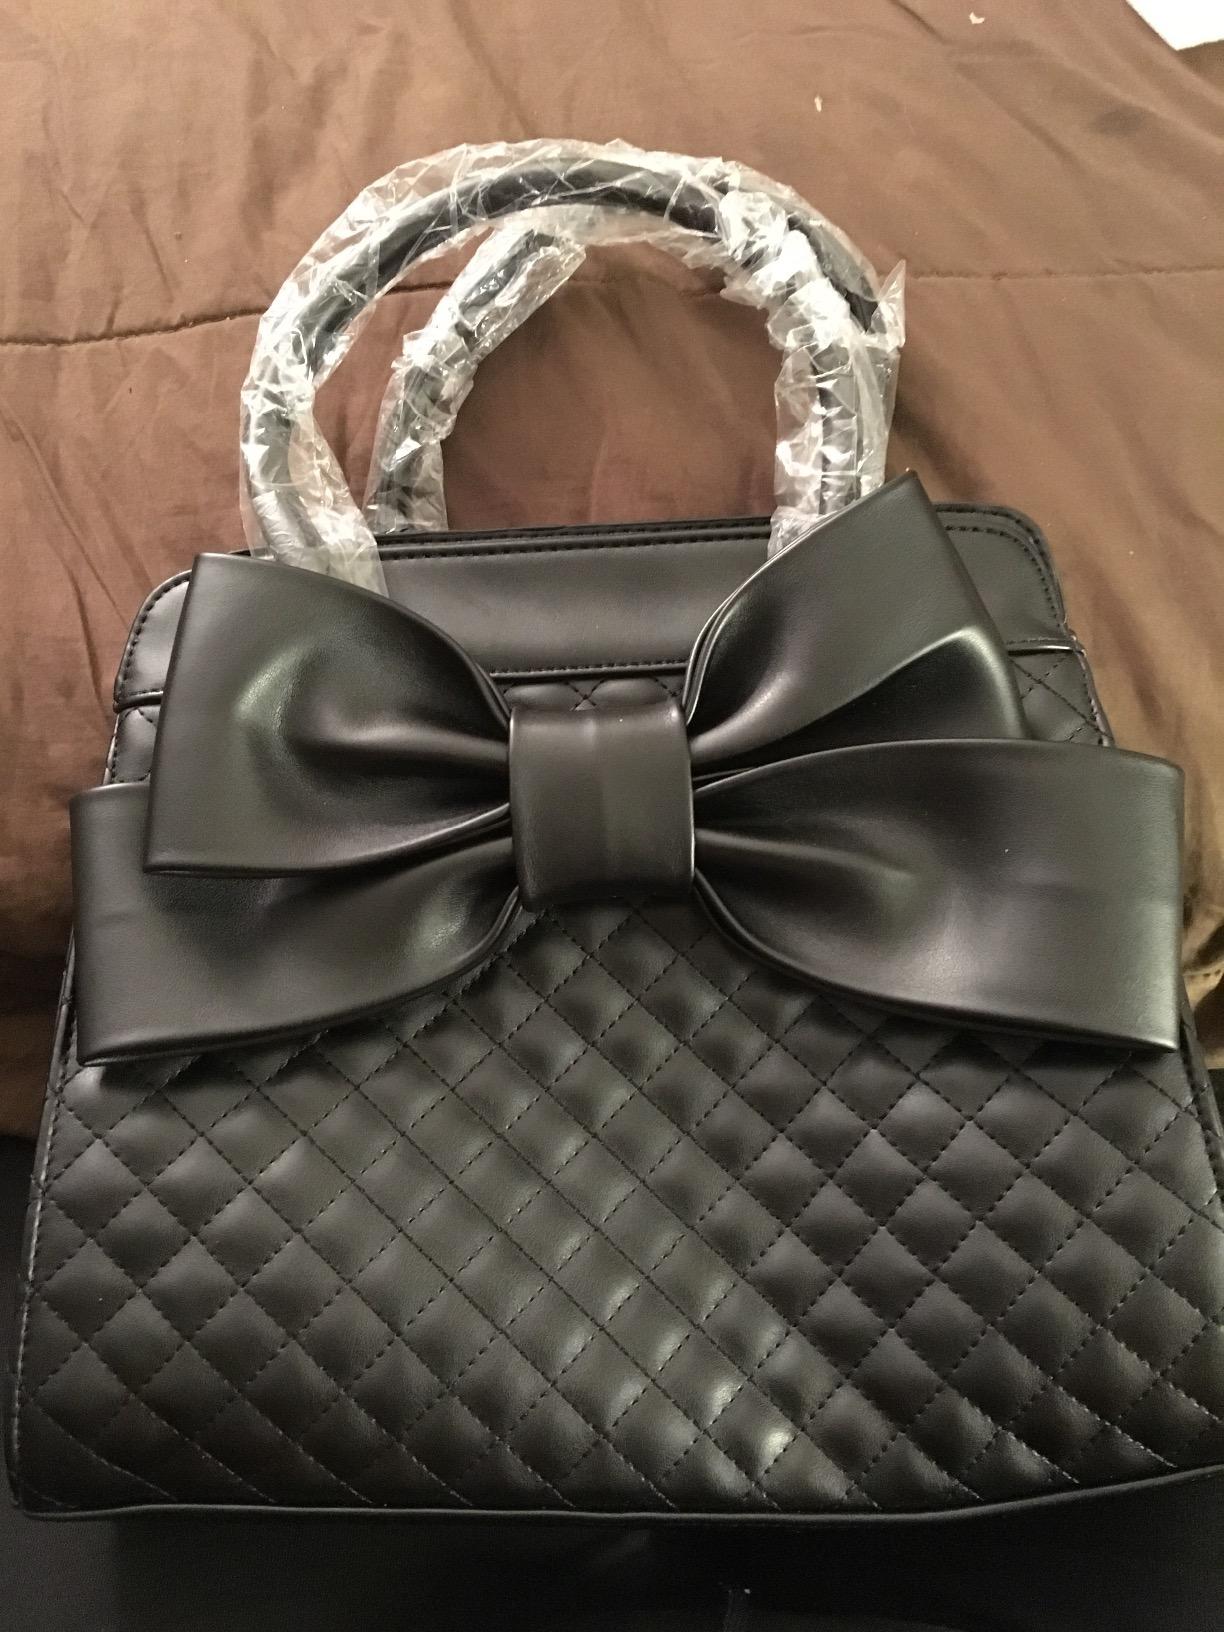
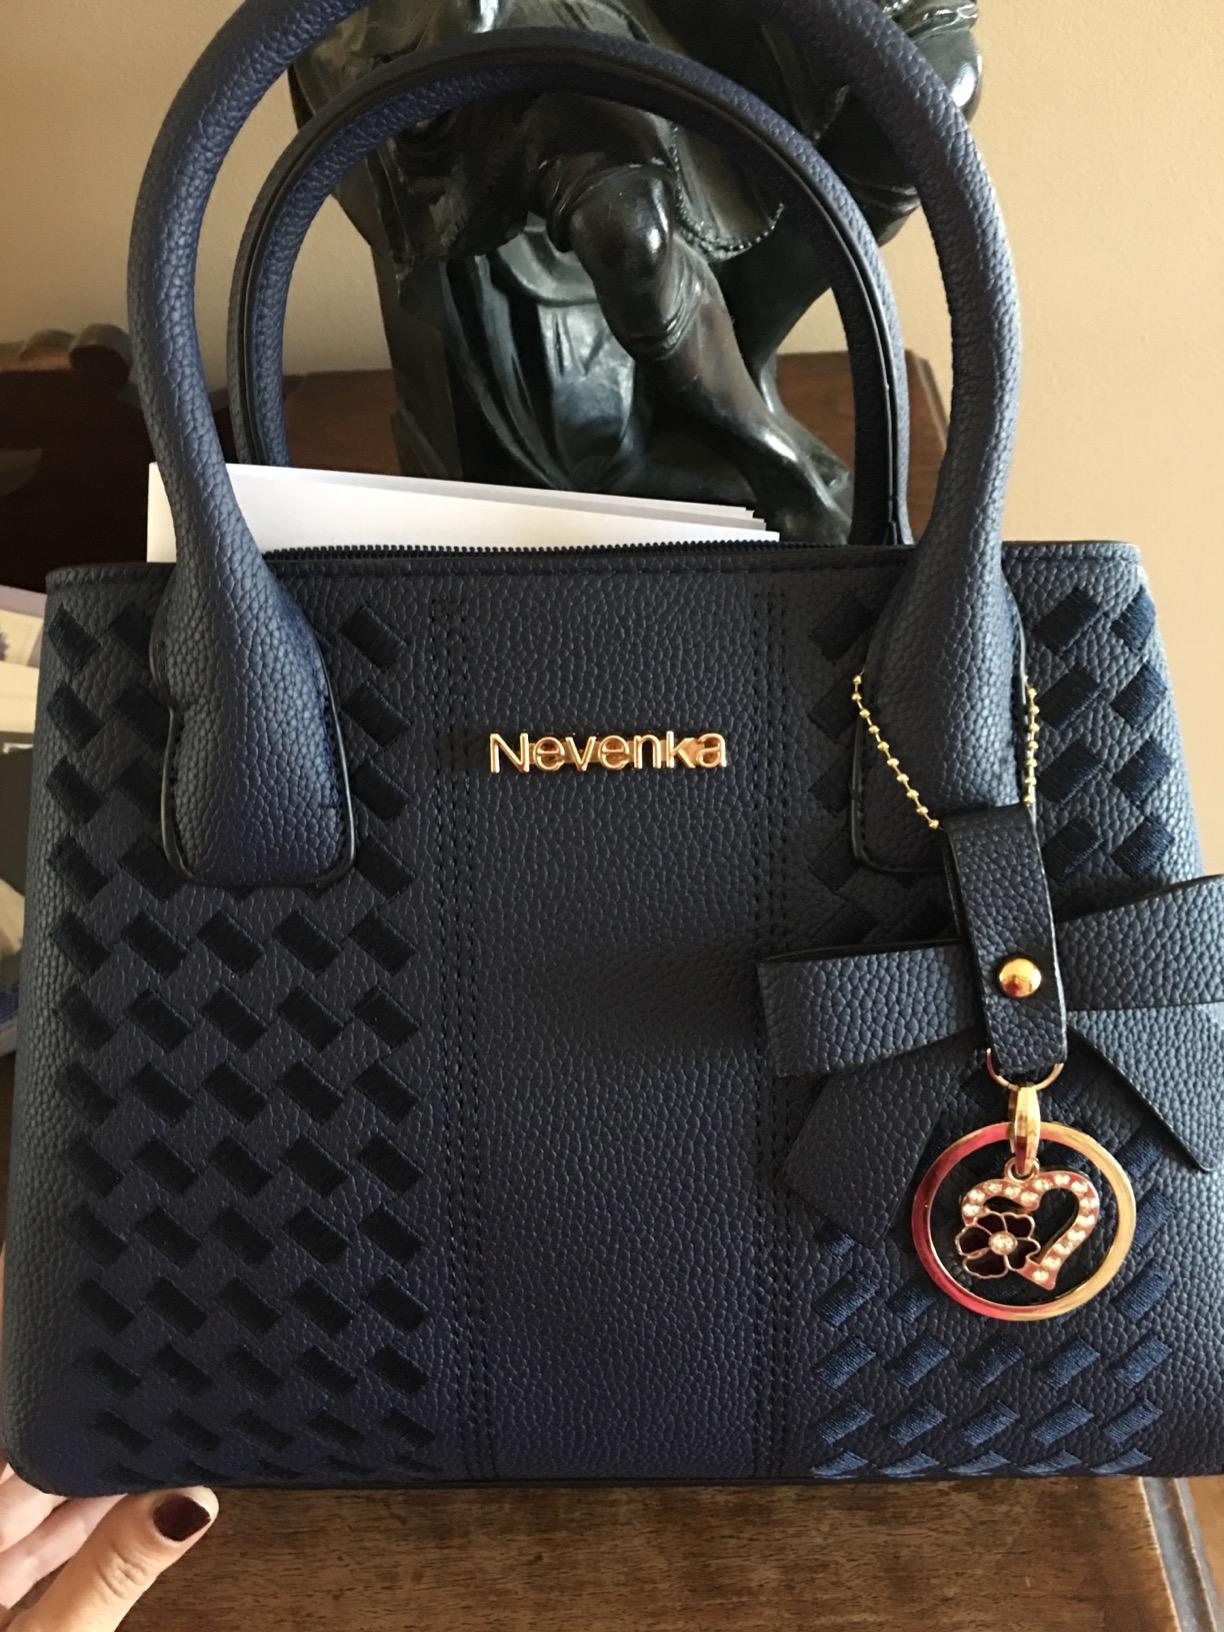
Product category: accessories_handbag
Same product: no